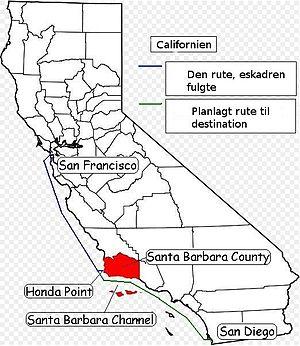
La catastrophe de Honda Point est la plus importante perte en temps de paix de navires de la Marine des États-Unis. Dans la soirée du samedi 8 septembre 1923, sept destroyers d'une flottille de quatorze navires de la classe Clemson circulant à 20 nœuds, se sont échoués à Honda Point, sur la côte nord du canal de Santa Barbara au large de Point Arguello sur la côte du comté de Santa Barbara dans ce qui est depuis 1957 la Vandenberg Air Force Base, en Californie. Deux autres navires s'étant échoués ont pu se dégager. Vingt-trois marins sont morts dans la catastrophe. Les navires échoués ne furent pas remis en service et durent être mis à la ferraille.